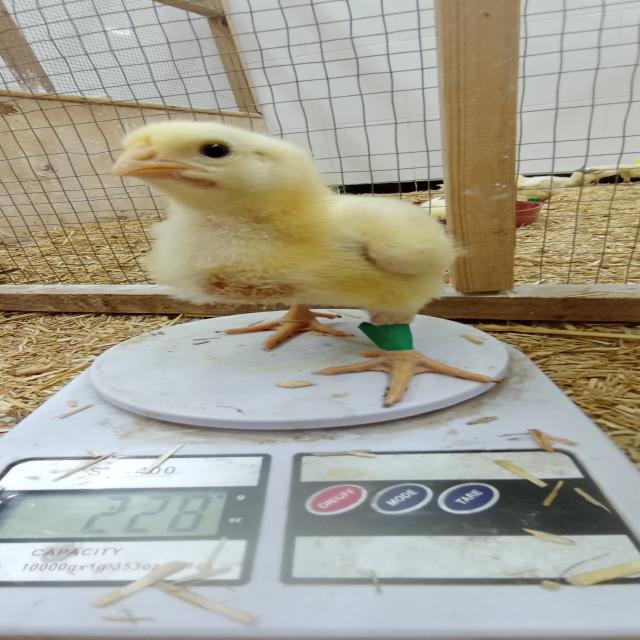
Weight: 229 g